Yakov Brand

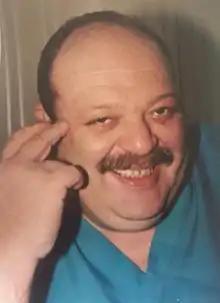

Yakov Beniaminovich Brand (first name often given as Jacob; May 20, 1955 – June 12, 2018) was a Russian cardiac surgeon and television presenter.